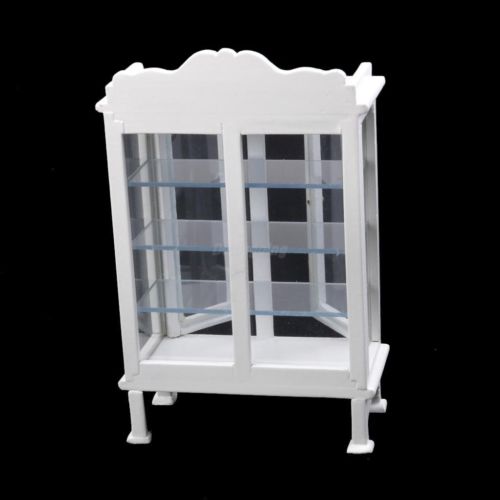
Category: cabinet